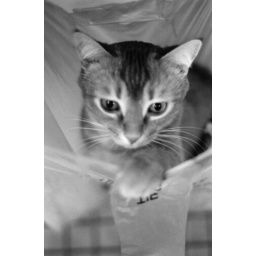
kitty in a bag